Toronto Maple Leafs

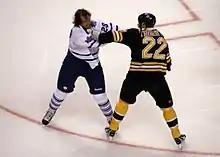
Maple Leafs' Colton Orr fights with Bruins' Shawn Thornton during a game, October 2011.

Both teams are Original Six teams, with their first game played in Boston's inaugural season on December 3, 1924. In the match-up, the St. Patricks earned a 5–3 victory against the Bruins at Mutual Street Arena. The Maple Leafs played their first Stanley Cup playoff series against the Bruins in 1933, winning the series 3–2. From 1933 to 2019, the two teams played in 16 postseason series against one another, including one Stanley Cup Final.